Horse tongue

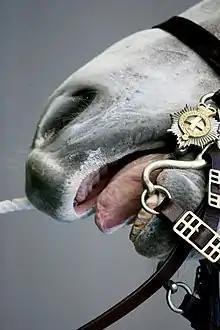
Horse showing severe discomfort with this bit

Snapping or clacking is a submissive signal in which a horse snaps its jaws and shows its tongue, accompanied by slight chewing movements. This behavior is often exhibited by foals and young horses towards adult horses. The posture of the young horse resembles that of suckling, producing sucking noises in rhythm with the clicking of its tongue against the roof of its mouth. Ethologists Gerry and Julia Karen Neugebauer interpret this behavior as a form of self-soothing and an invitation to play.